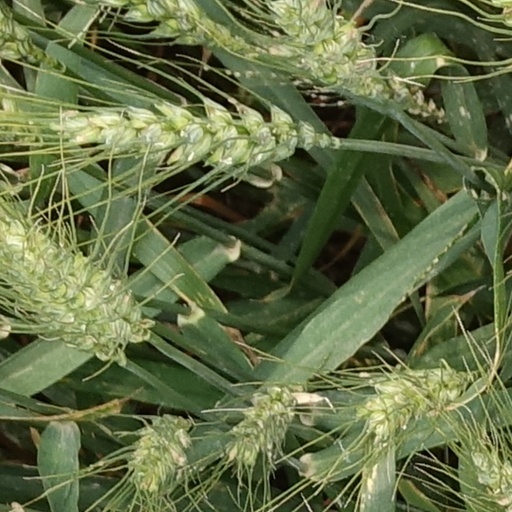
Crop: wheat